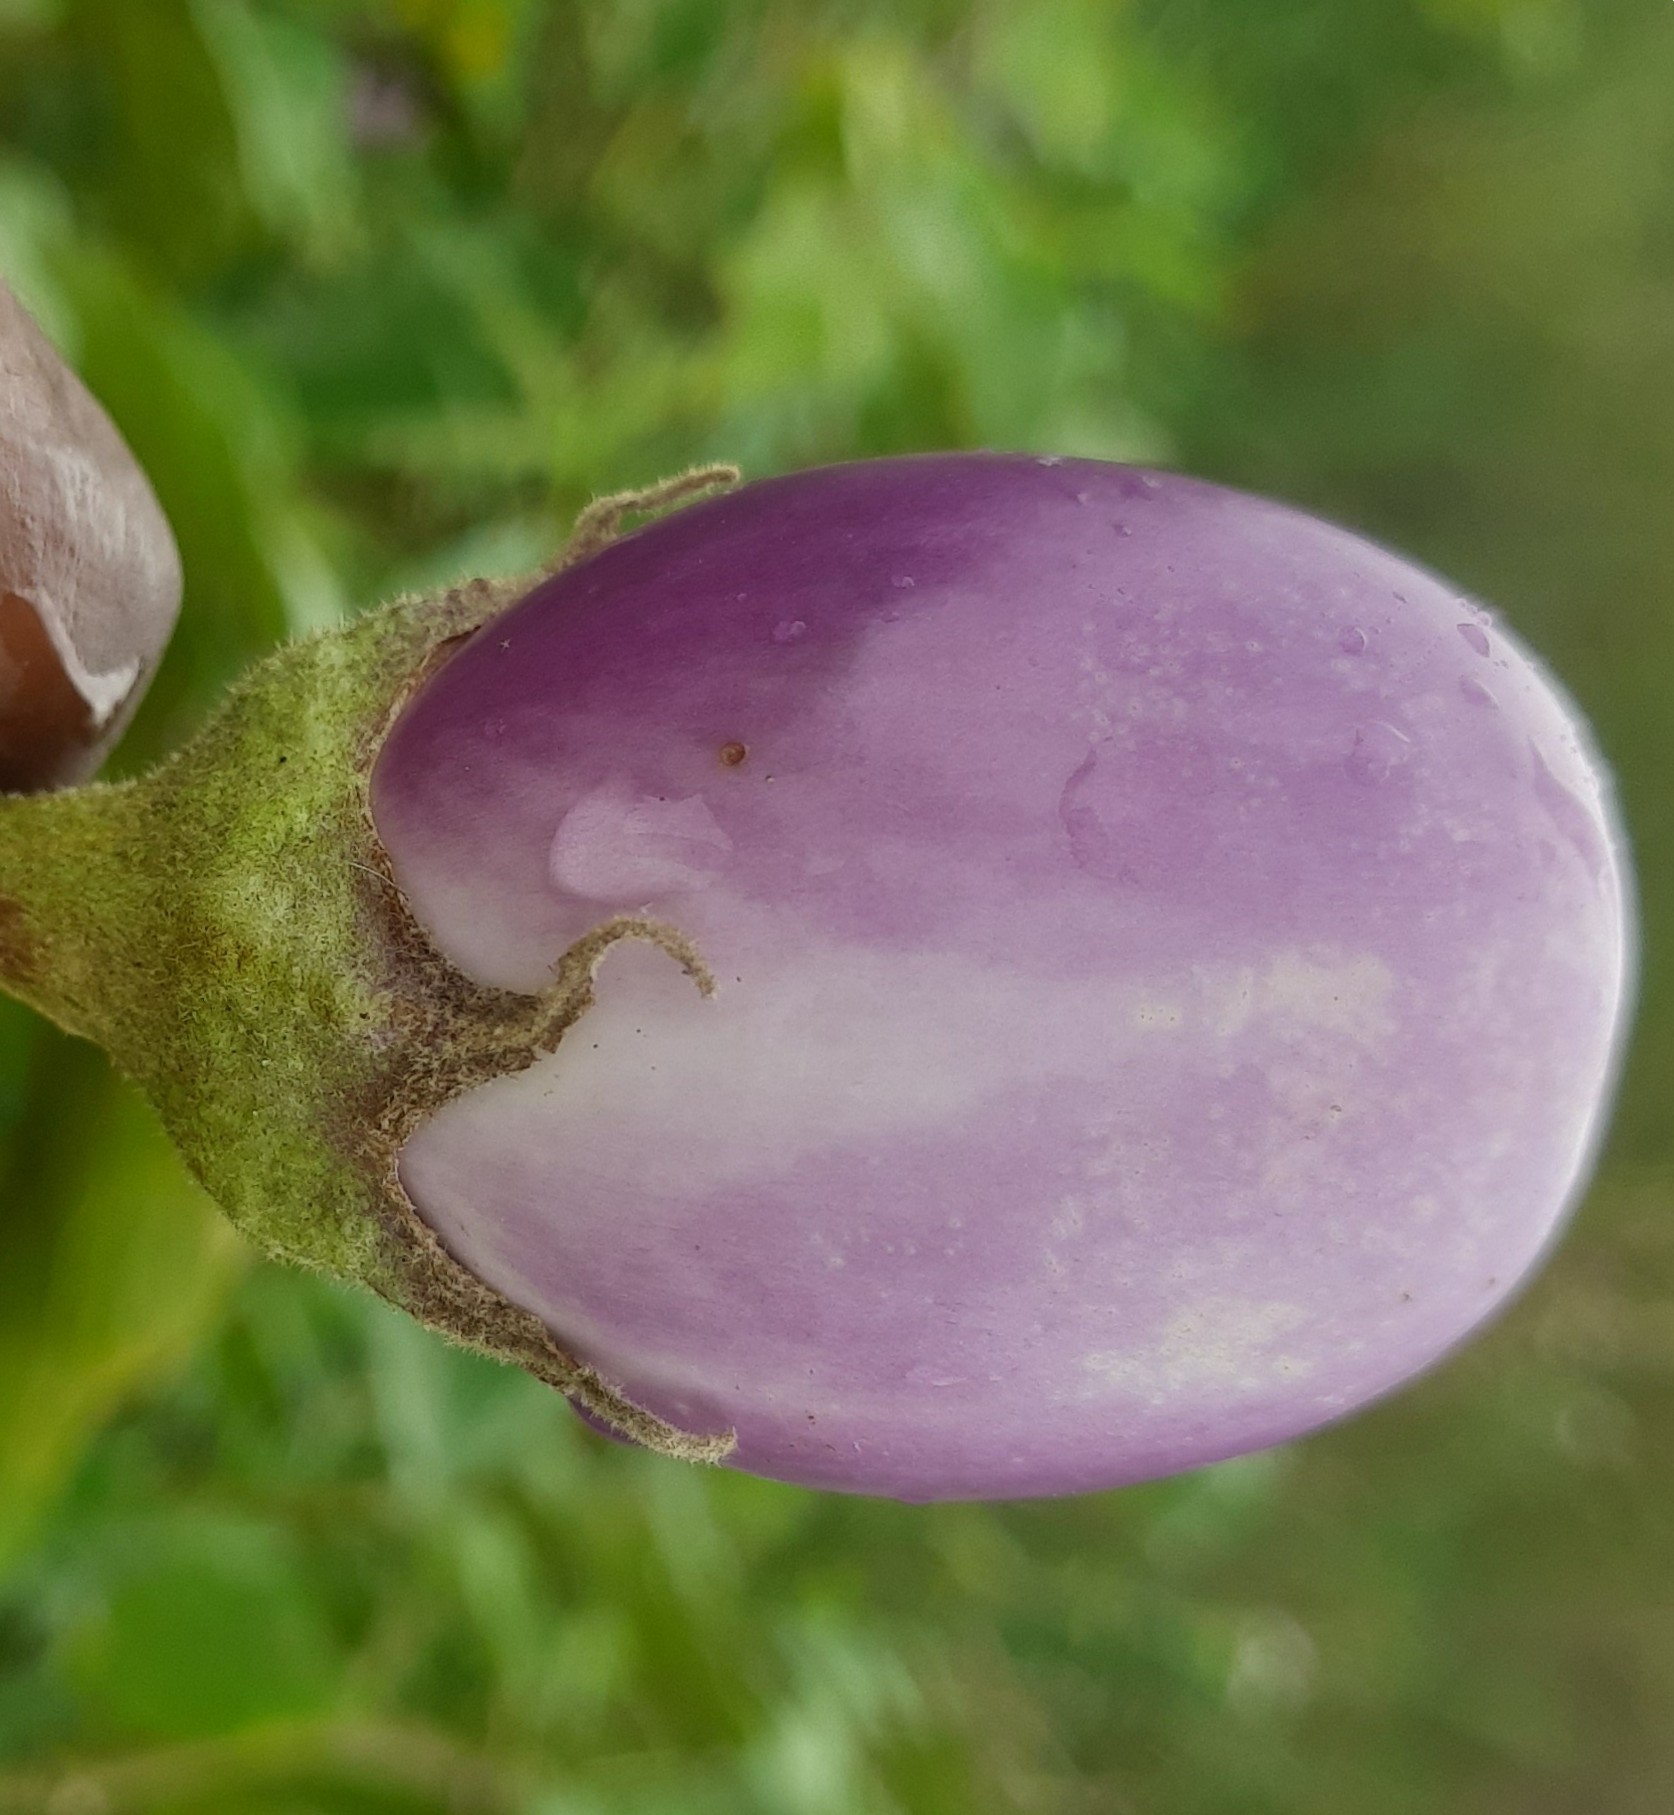
Label: Healty Brinjal